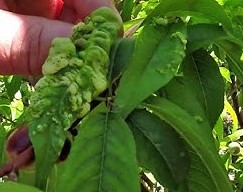
Plant: Peach
Disease: peach leaf curl